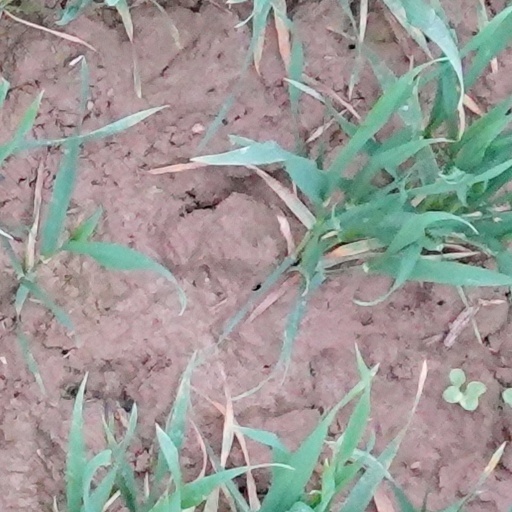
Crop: wheat